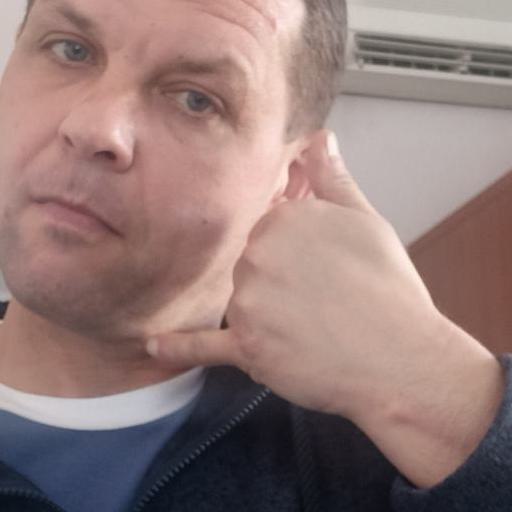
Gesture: call